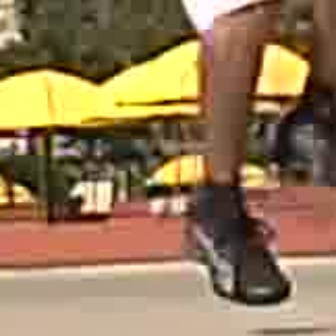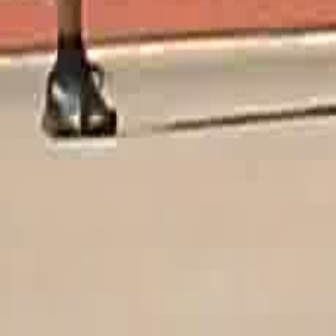
  Please identify the target specified by the bounding box [181,196,291,306] in the first image and locate it in the second image. Return the coordinates in [x_min,y_min,x_max,y_max] format.
Answer: [36,52,116,132]